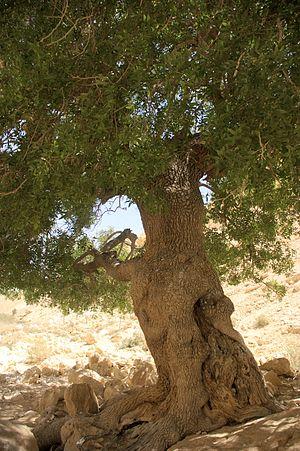
Pistacia atlantica, également connu sous le nom de Pistachier atlantique ou Pistachier de l'Atlas, est un arbre à feuillage caduc de la famille des Anacardiacées. Il existe trois sous-variétés de Pistacia Atlantica: cabulica, kurdica, mutica
Le mont Hermon est une montagne de l'Anti-Liban, culminant à 2 814 mètres d'altitude.